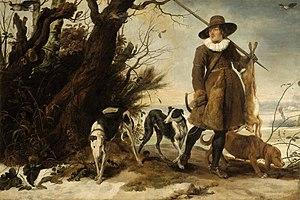
Jan Wildens, né à Anvers vers 1586 et mort dans cette même ville le 22 octobre 1653, est un peintre et dessinateur flamand spécialisé dans les paysages. Ses paysages réalistes montrent un sens du détail et un caractère serein. Il collabore régulièrement avec Rubens et d'autres grands peintres baroques flamands de sa génération pour lesquels il peint les paysages.